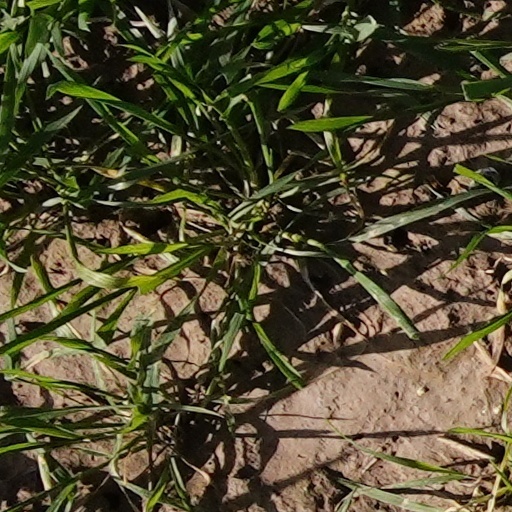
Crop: wheat